Mihail Titow

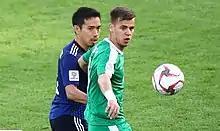
Titow with Yuto Nagatomo

Titow was included in Turkmenistan's squad for the 2019 AFC Asian Cup in the United Arab Emirates. He made his senior debut against Japan on 9 January 2019 at the group stage.